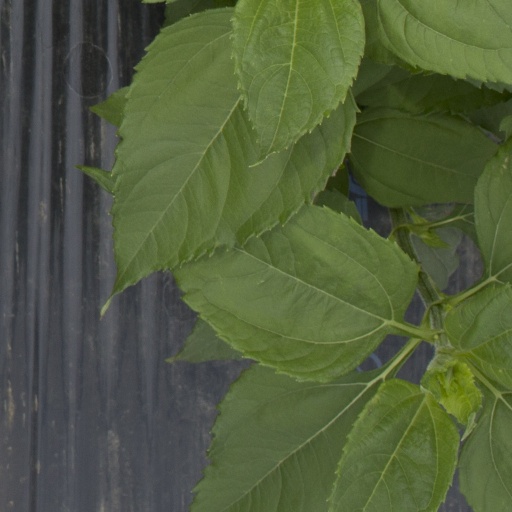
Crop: Jerusalem artichoke